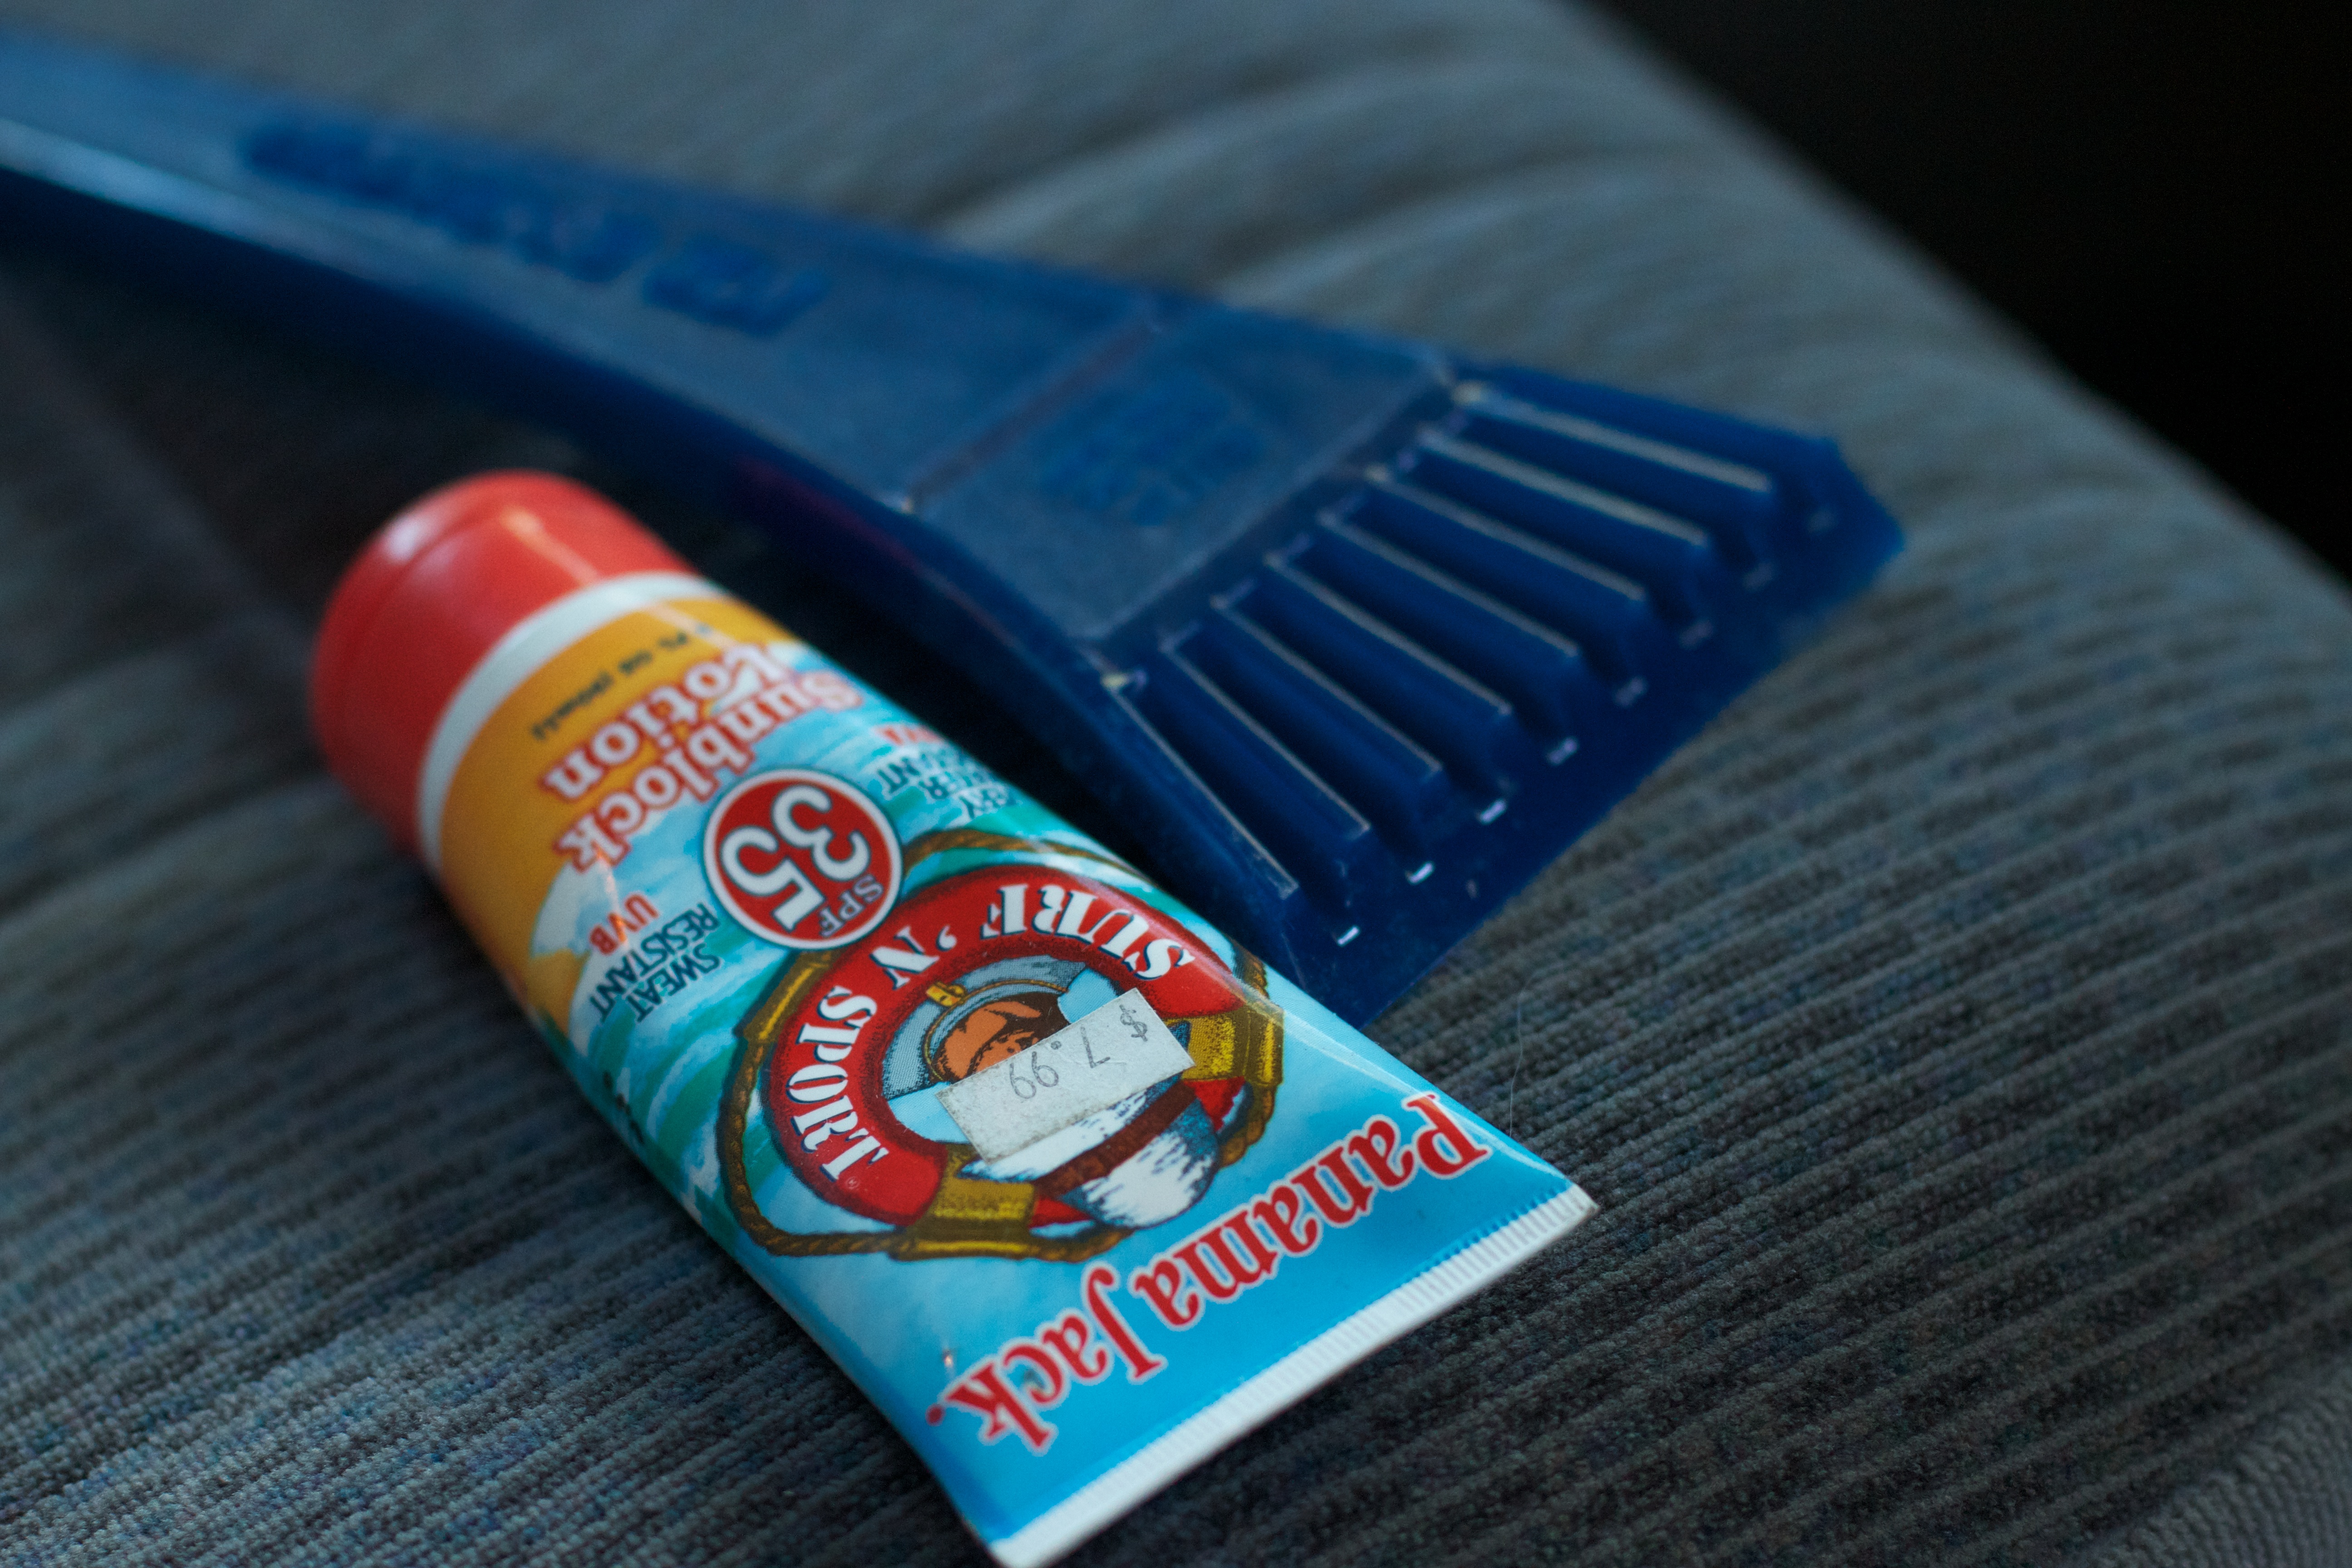
hand, games, dailycreate, tdc364